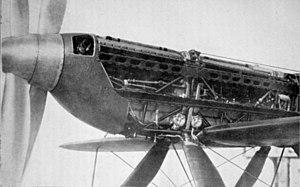
Le Fiat AS.6 est un moteur italien 24 cylindres en V à refroidissement liquide conçu et construit à la fin des années 1920 par Fiat pour des courses aériennes, en particulier la Coupe Schneider. Les problèmes en cours de développement firent qu'il ne fut jamais en mesure de concourir pour la coupe. Bien que souffrant de problèmes techniques, ce moteur permit d'établir un record de vitesse pour un hydravion à pistons qui demeure invaincu à ce jour.